E-Ship 1

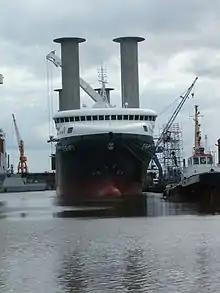
"E-Ship 1" at shipyard

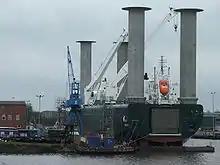
"E-Ship 1" with Flettner rotors mounted

The hull of "E-Ship 1" was built by German shipbuilder Lindenau Werft in Kiel. The ship's launch took place on 2 August 2008, with the delivery date estimated for the first half of 2009. In September 2008, Lindenau-Werft declared insolvency. On 25 January 2009, it was announced that "E-Ship 1" would be towed to and completed by German shipyard in Emden.